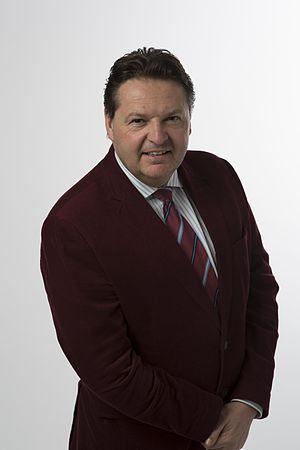
Patrick De Klerck, né le 1ᵉʳ juin 1965 à Blankenberge est un homme politique belge flamand, membre de l'OpenVLD.